Monument Ave. (film)

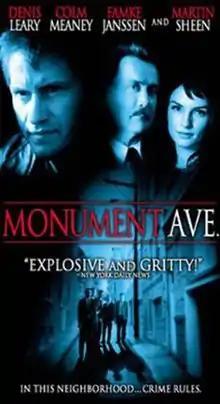
VHS cover

Monument Ave., originally titled Snitch in the United States and titled Noose in Australia, is a 1998 American neo-noir crime film directed by Ted Demme and starring Denis Leary and written by Mike Armstrong. The film also stars Famke Janssen, Martin Sheen, Colm Meaney, Ian Hart, and Lenny Clarke. Cam Neely also makes a brief appearance as a man returning home from work who finds his house has been broken into. The film takes place in Charlestown, Massachusetts and centers on small-time criminal Bobby O'Grady (Leary), who becomes conflicted due to Charlestown's code of silence. His loyalty and drive for self-preservation are tested, after two of his close family members (also criminals) are gunned down by their boss.